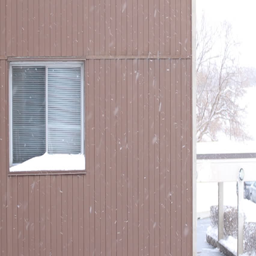
looking on window of apartment in a winter day .